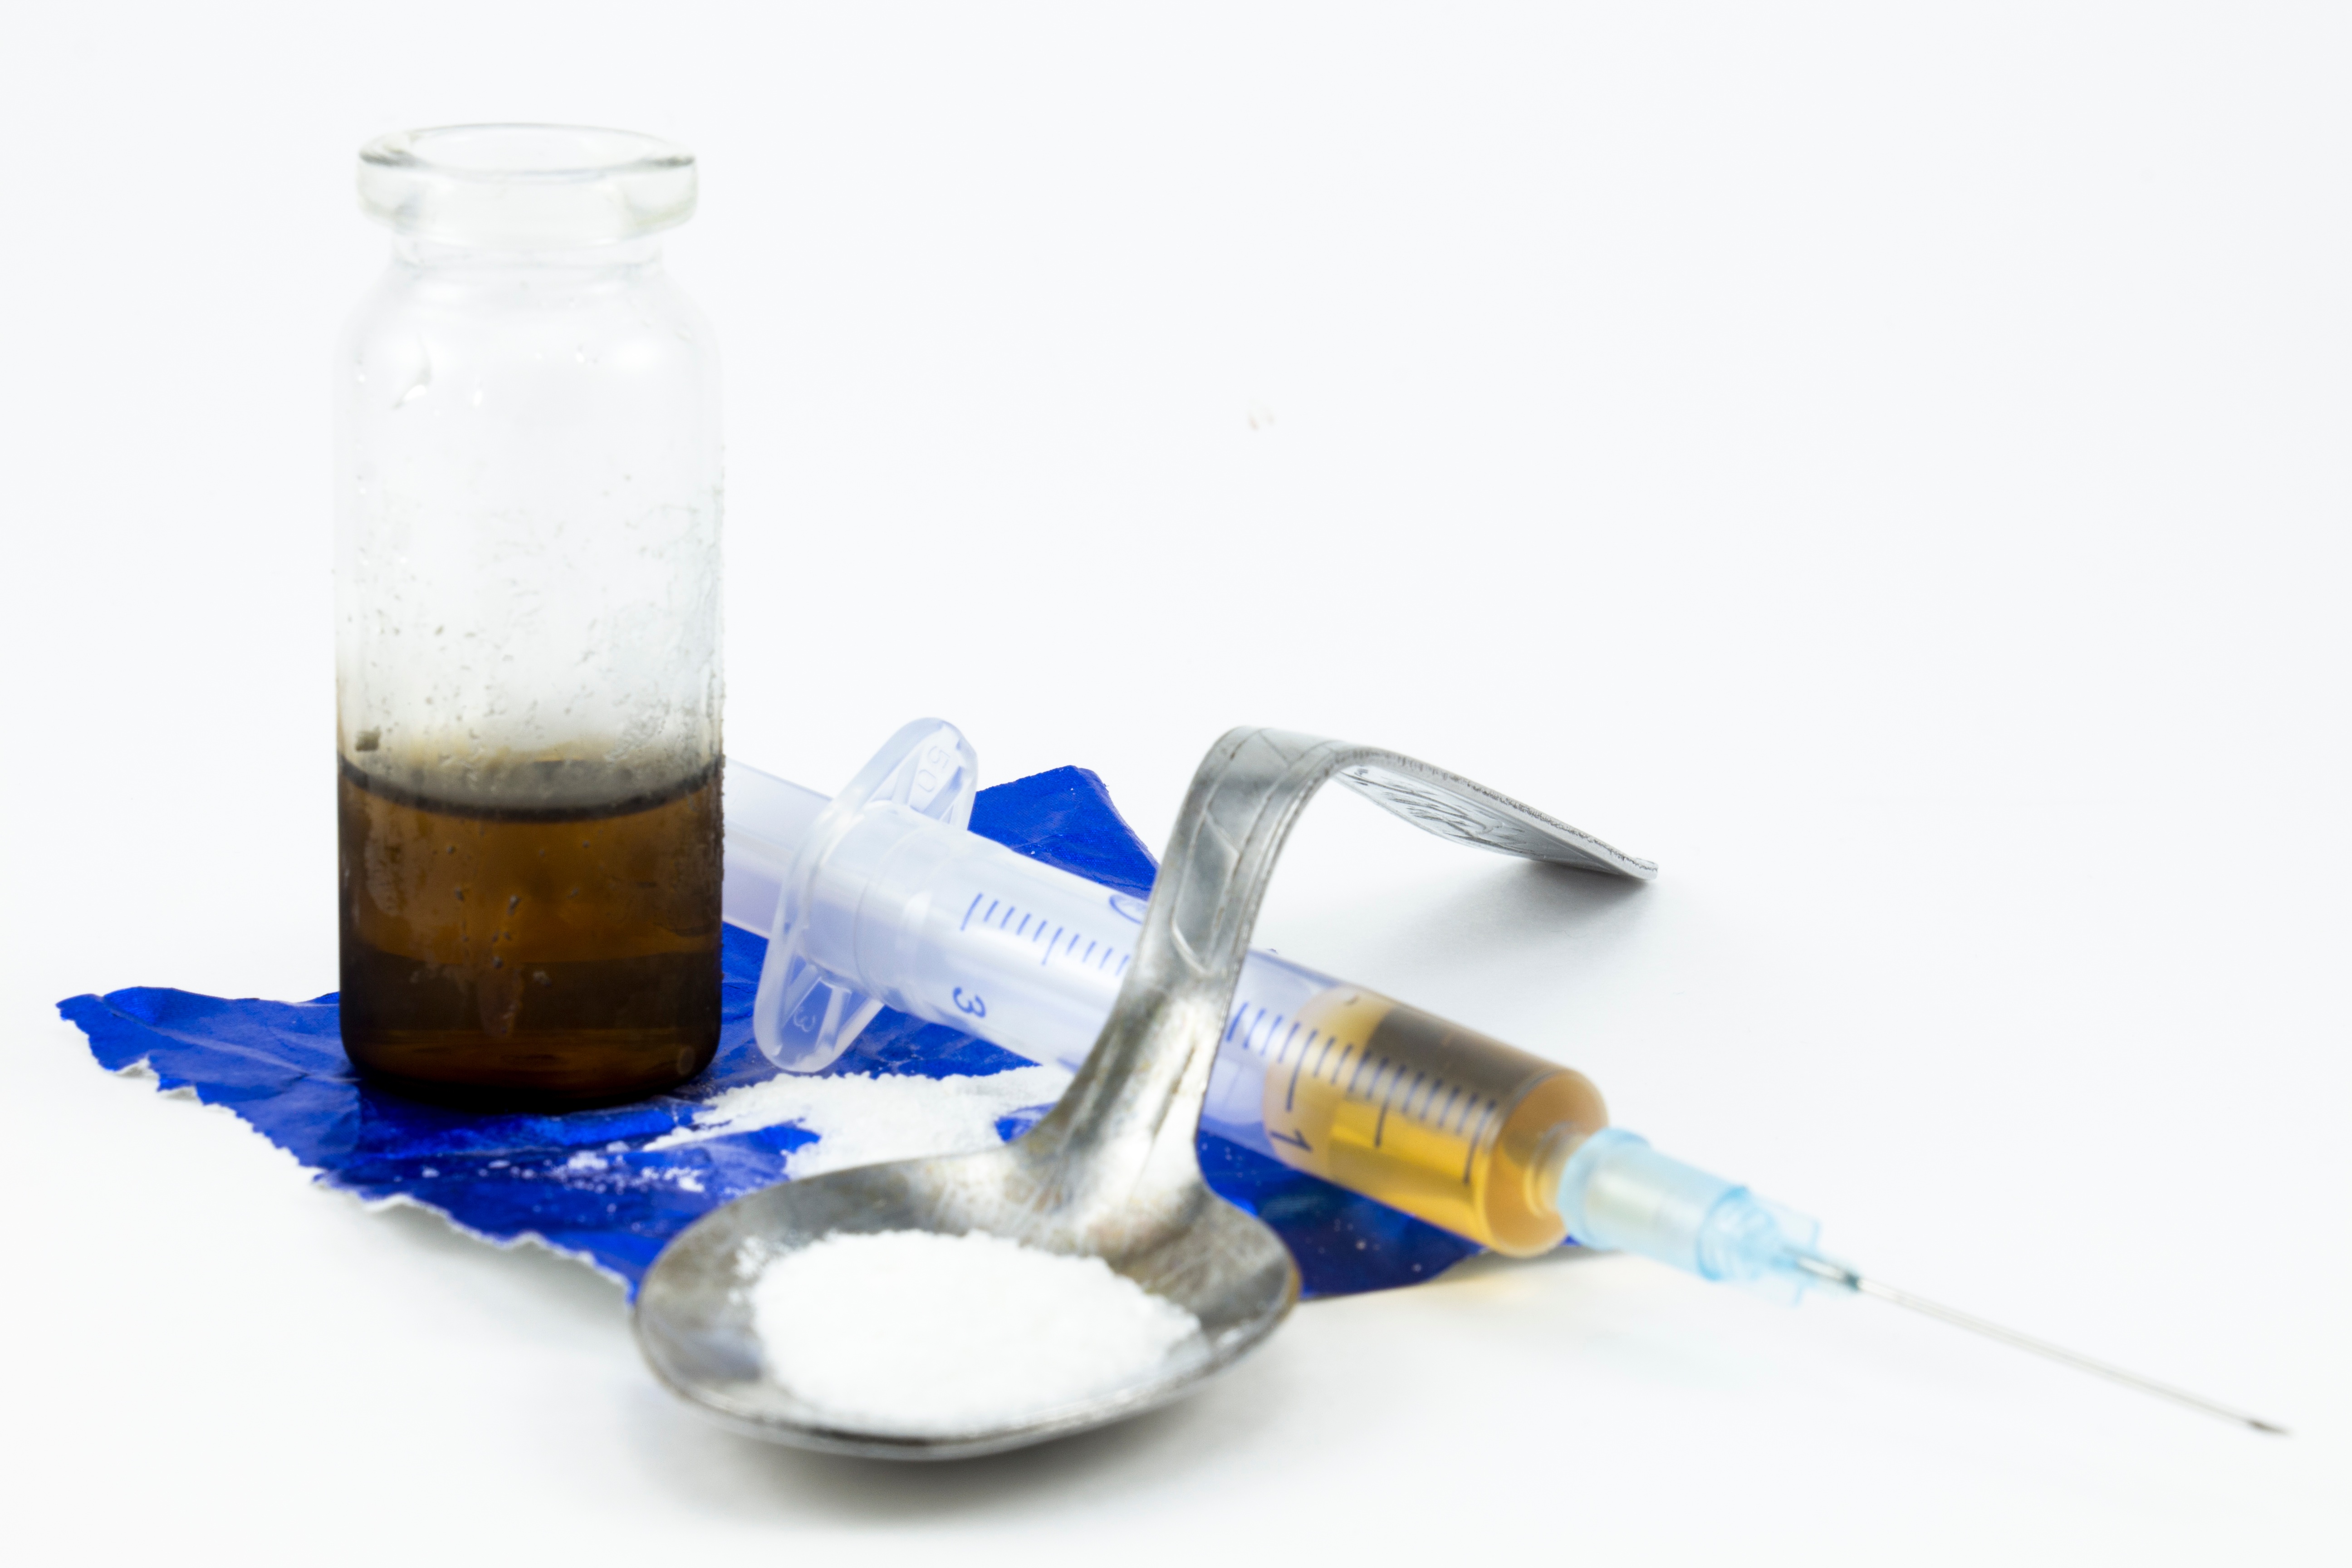
drink, bottle, product, medical